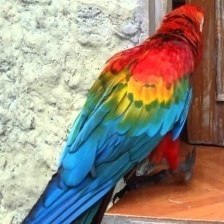
Species: SCARLET MACAW
Scientific name: ARA MACAO
ImageNet parent category: macaw